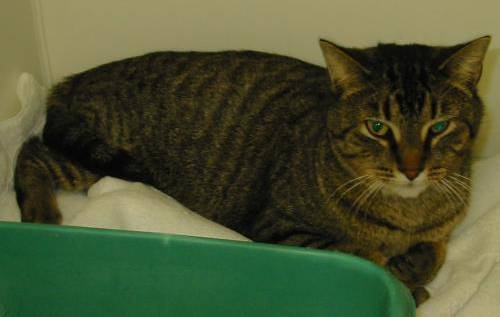
Label: cat